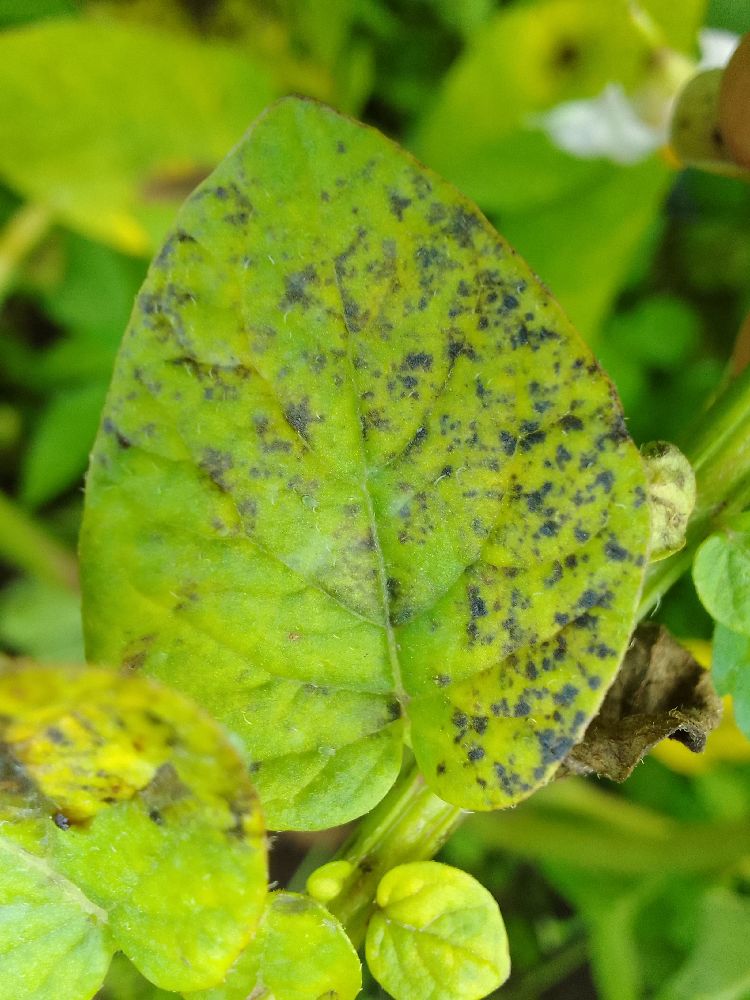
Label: Early blight